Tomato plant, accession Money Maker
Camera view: bottom (45 deg); turntable rotation: 330 degrees
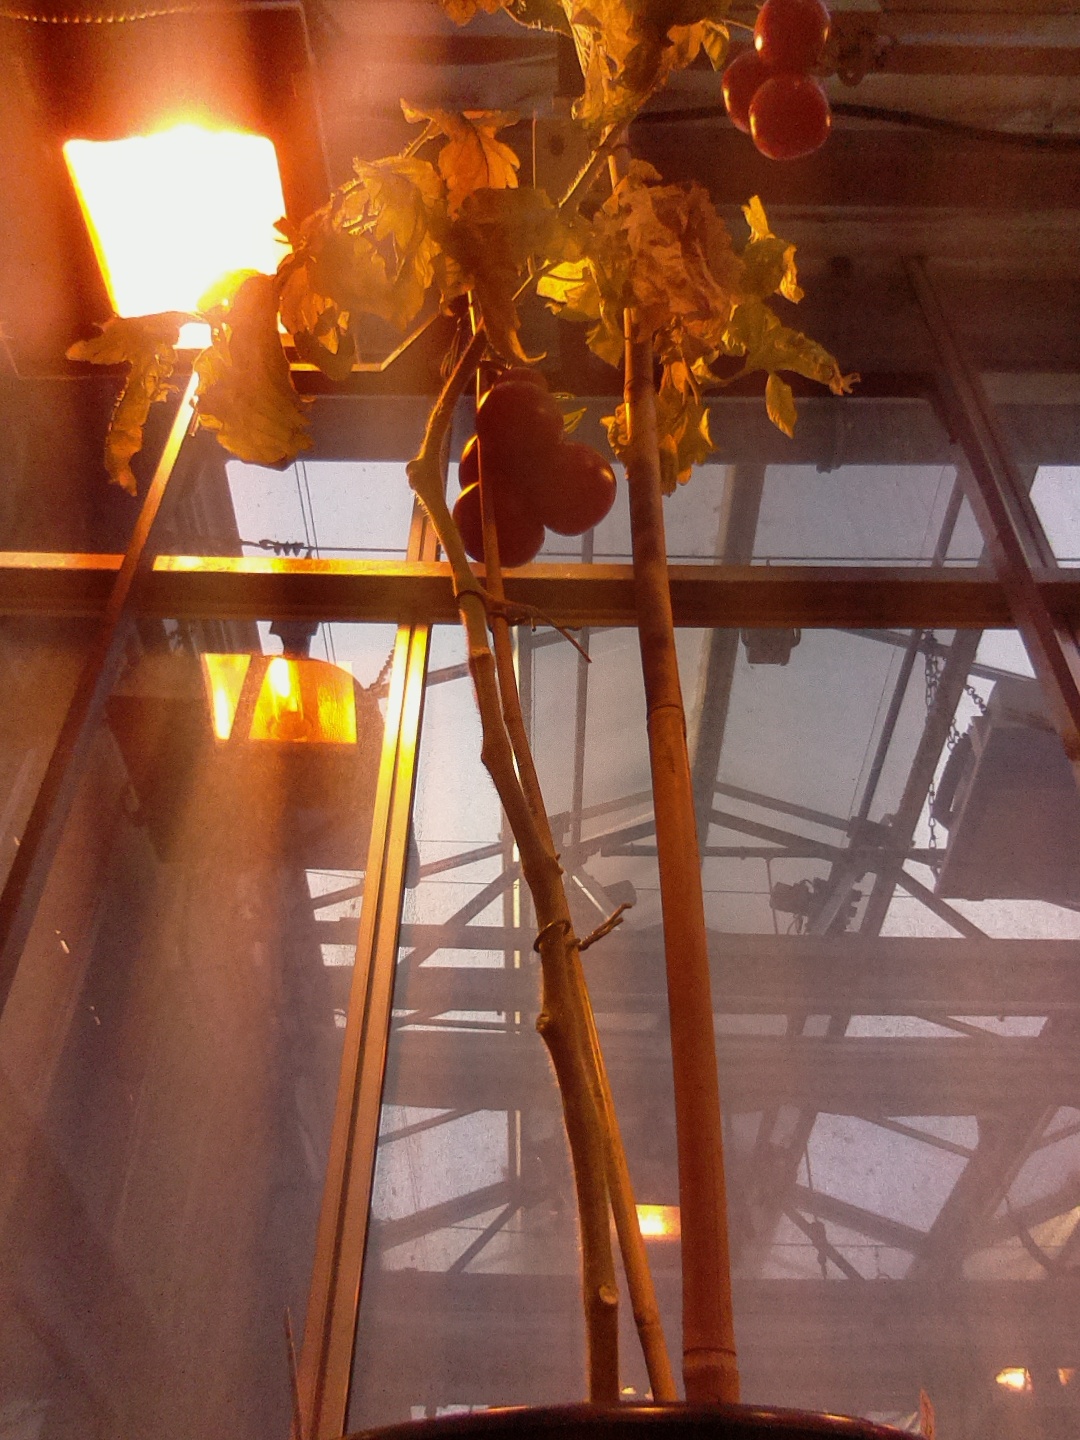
BBCH growth stage 89: 90%-100% of fruits show typical fully ripe color